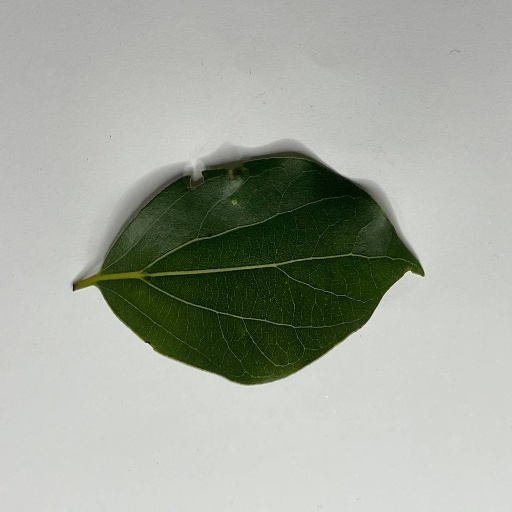
Species: Camphor
Leaf condition: Healthy Leaf